Plaza Canadá (Buenos Aires)

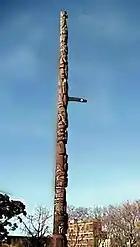
Original totem pole in 2006

After the plaza was named, Canadian Ambassador Richard Plant Bower worked to arrange the delivery of a totem pole from Canada to Buenos Aires. In 1963, Kwakiutl carvers Henry Hunt and his son Tony Hunt Sr. were commissioned by Ambassador Bower to carve a totem pole for the plaza. Carved from a 2,000-year old British Columbia red cedar, the totem pole depicted an eagle, a killer whale, a sea lion, a beaver, and a cannibal bird called a "hok hok". After being shipped to Buenos Aires, the pole was erected in Plaza Canadá in May 1964.